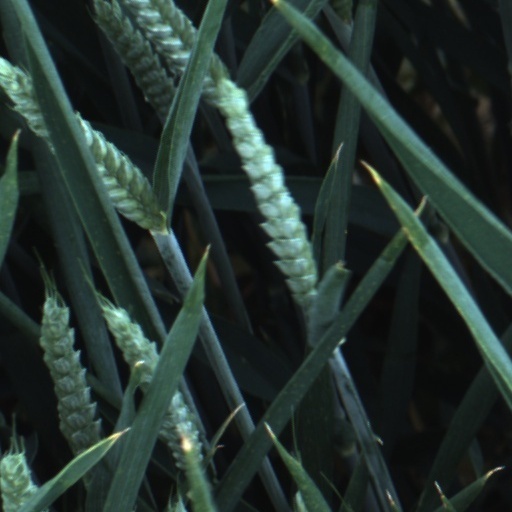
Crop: wheat